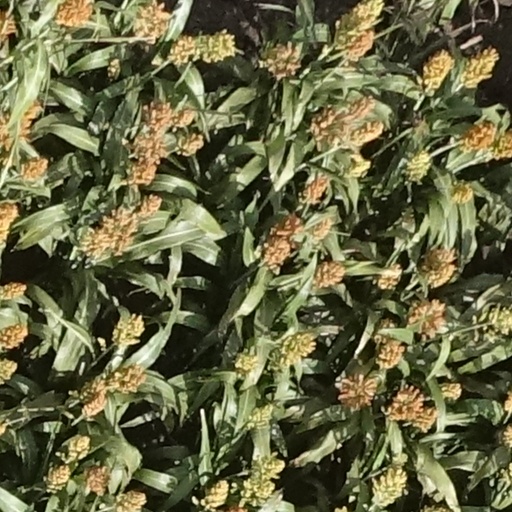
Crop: sorghum